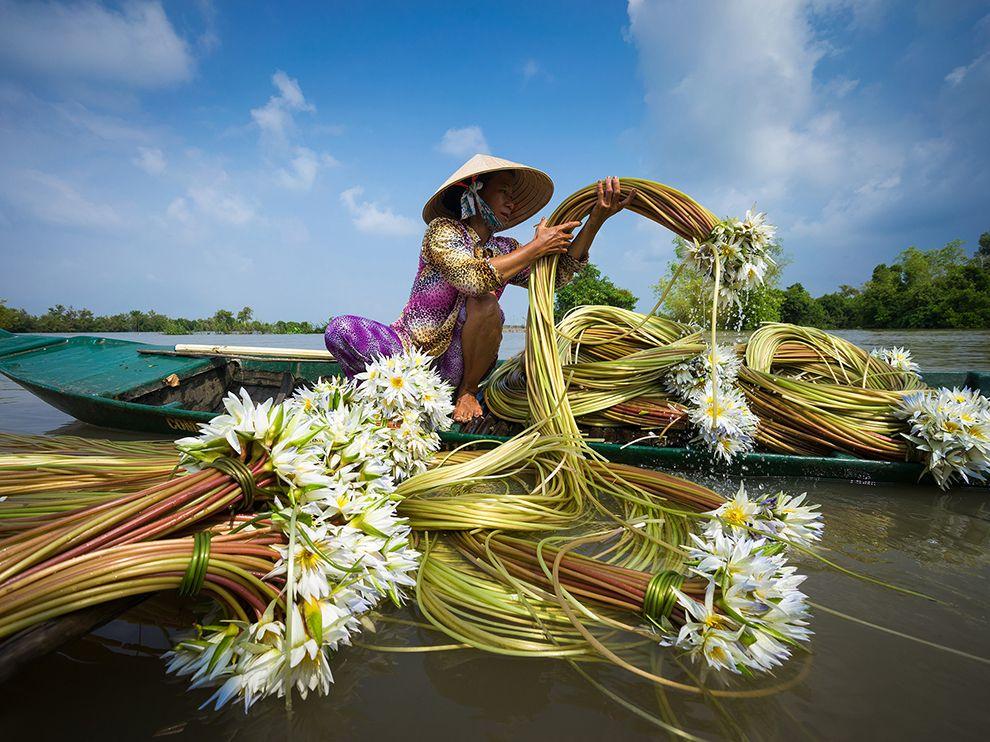
có một người phụ nữ xuất hiện ở trên một chiếc thuyền